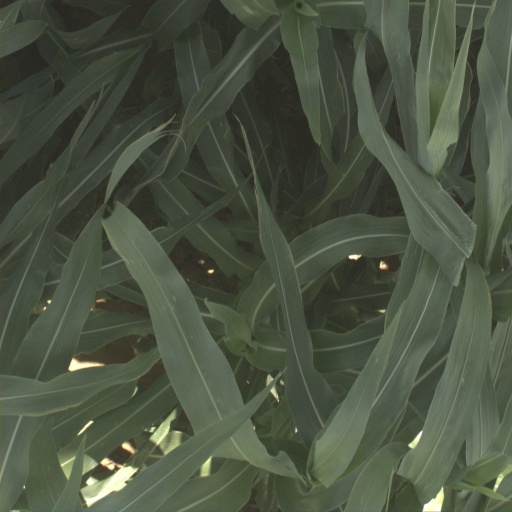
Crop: sorghum